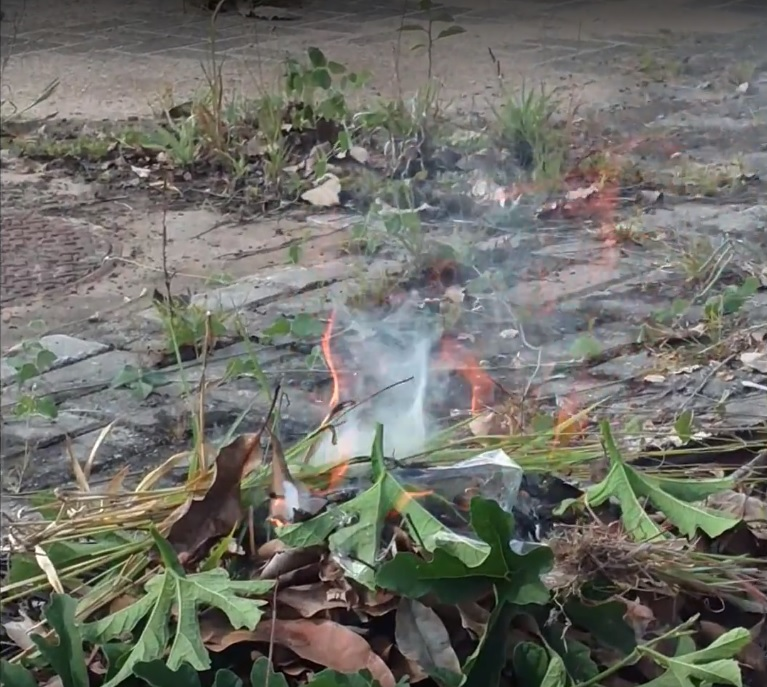
Fire: yes
Smoke: yes